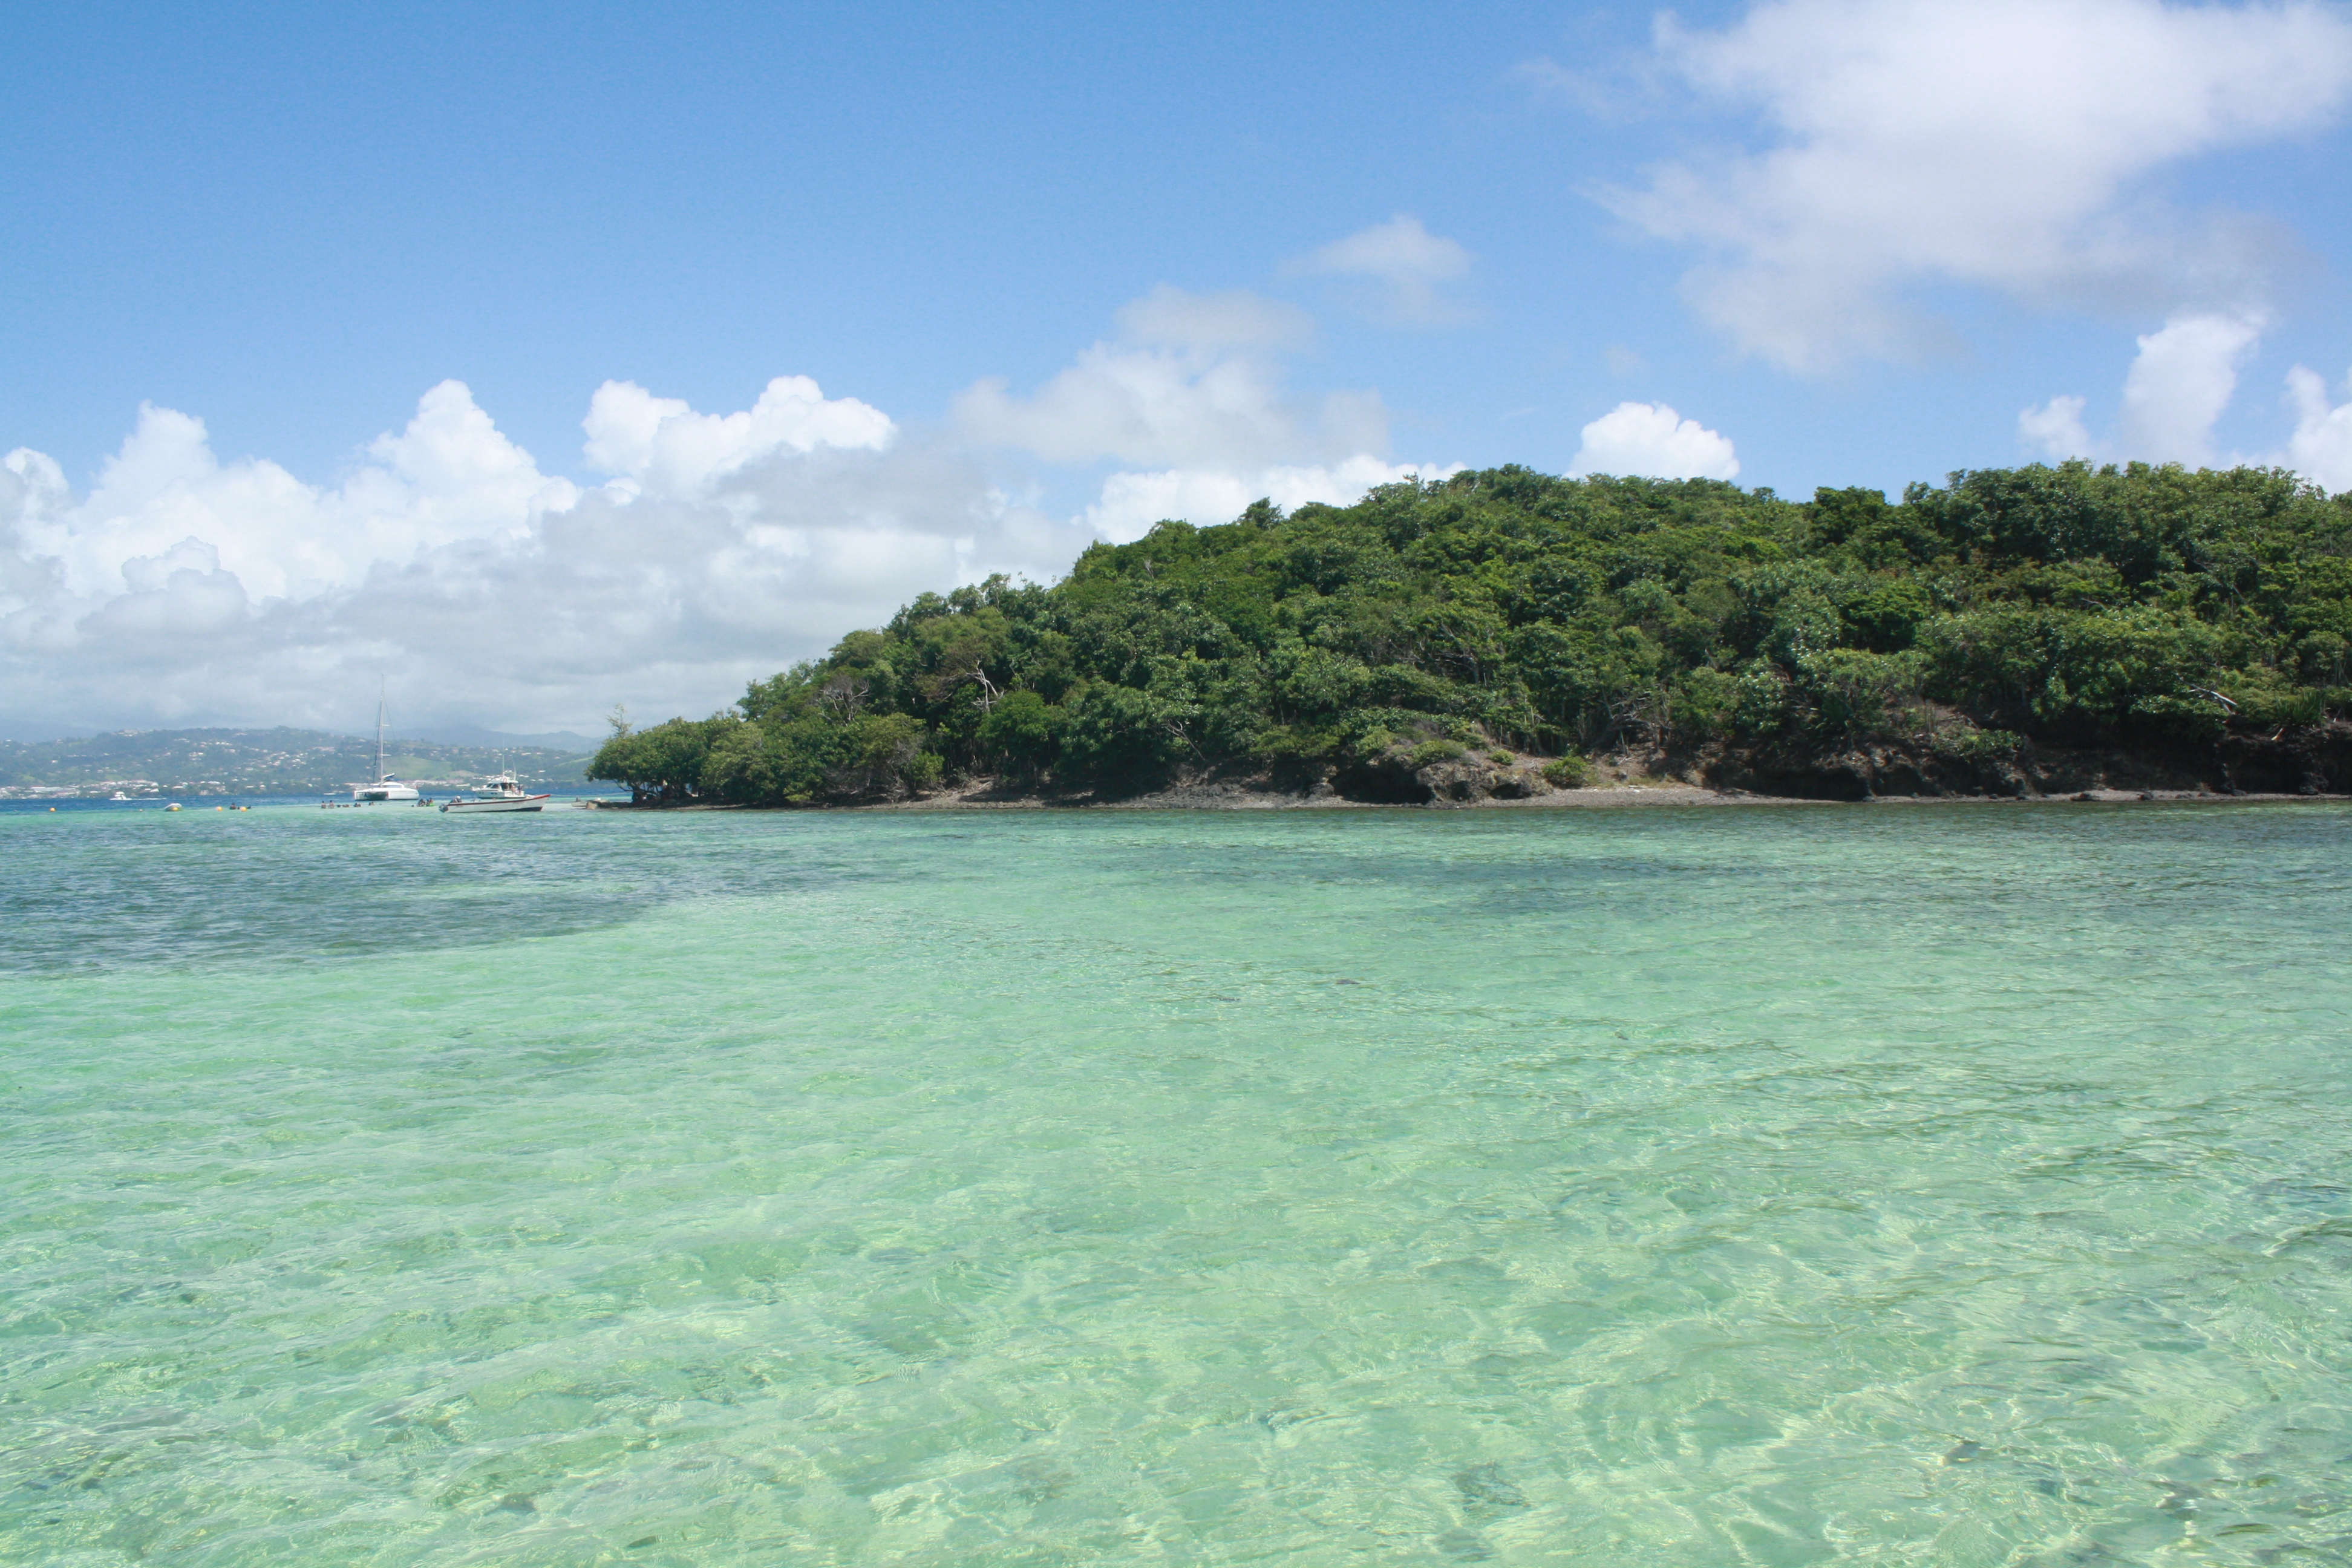
tropical, caribbean, french, Madame Island, body of water, sea, tropics, coastal and oceanic landforms, ocean, sky, island, beach, water resources, coast, lagoon, water, bay, shore, bight, cloud, vacation, cay, islet, promontory, tourism